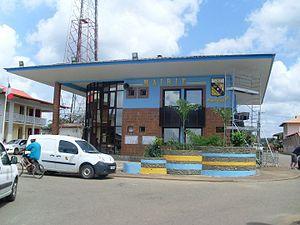
Marie typique
Saint-Georges est une commune française, située dans le département de la Guyane.